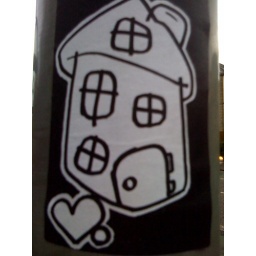
If home is where the heart is my home is all over the place.This sticker was found on my bus tracker sign this morning.